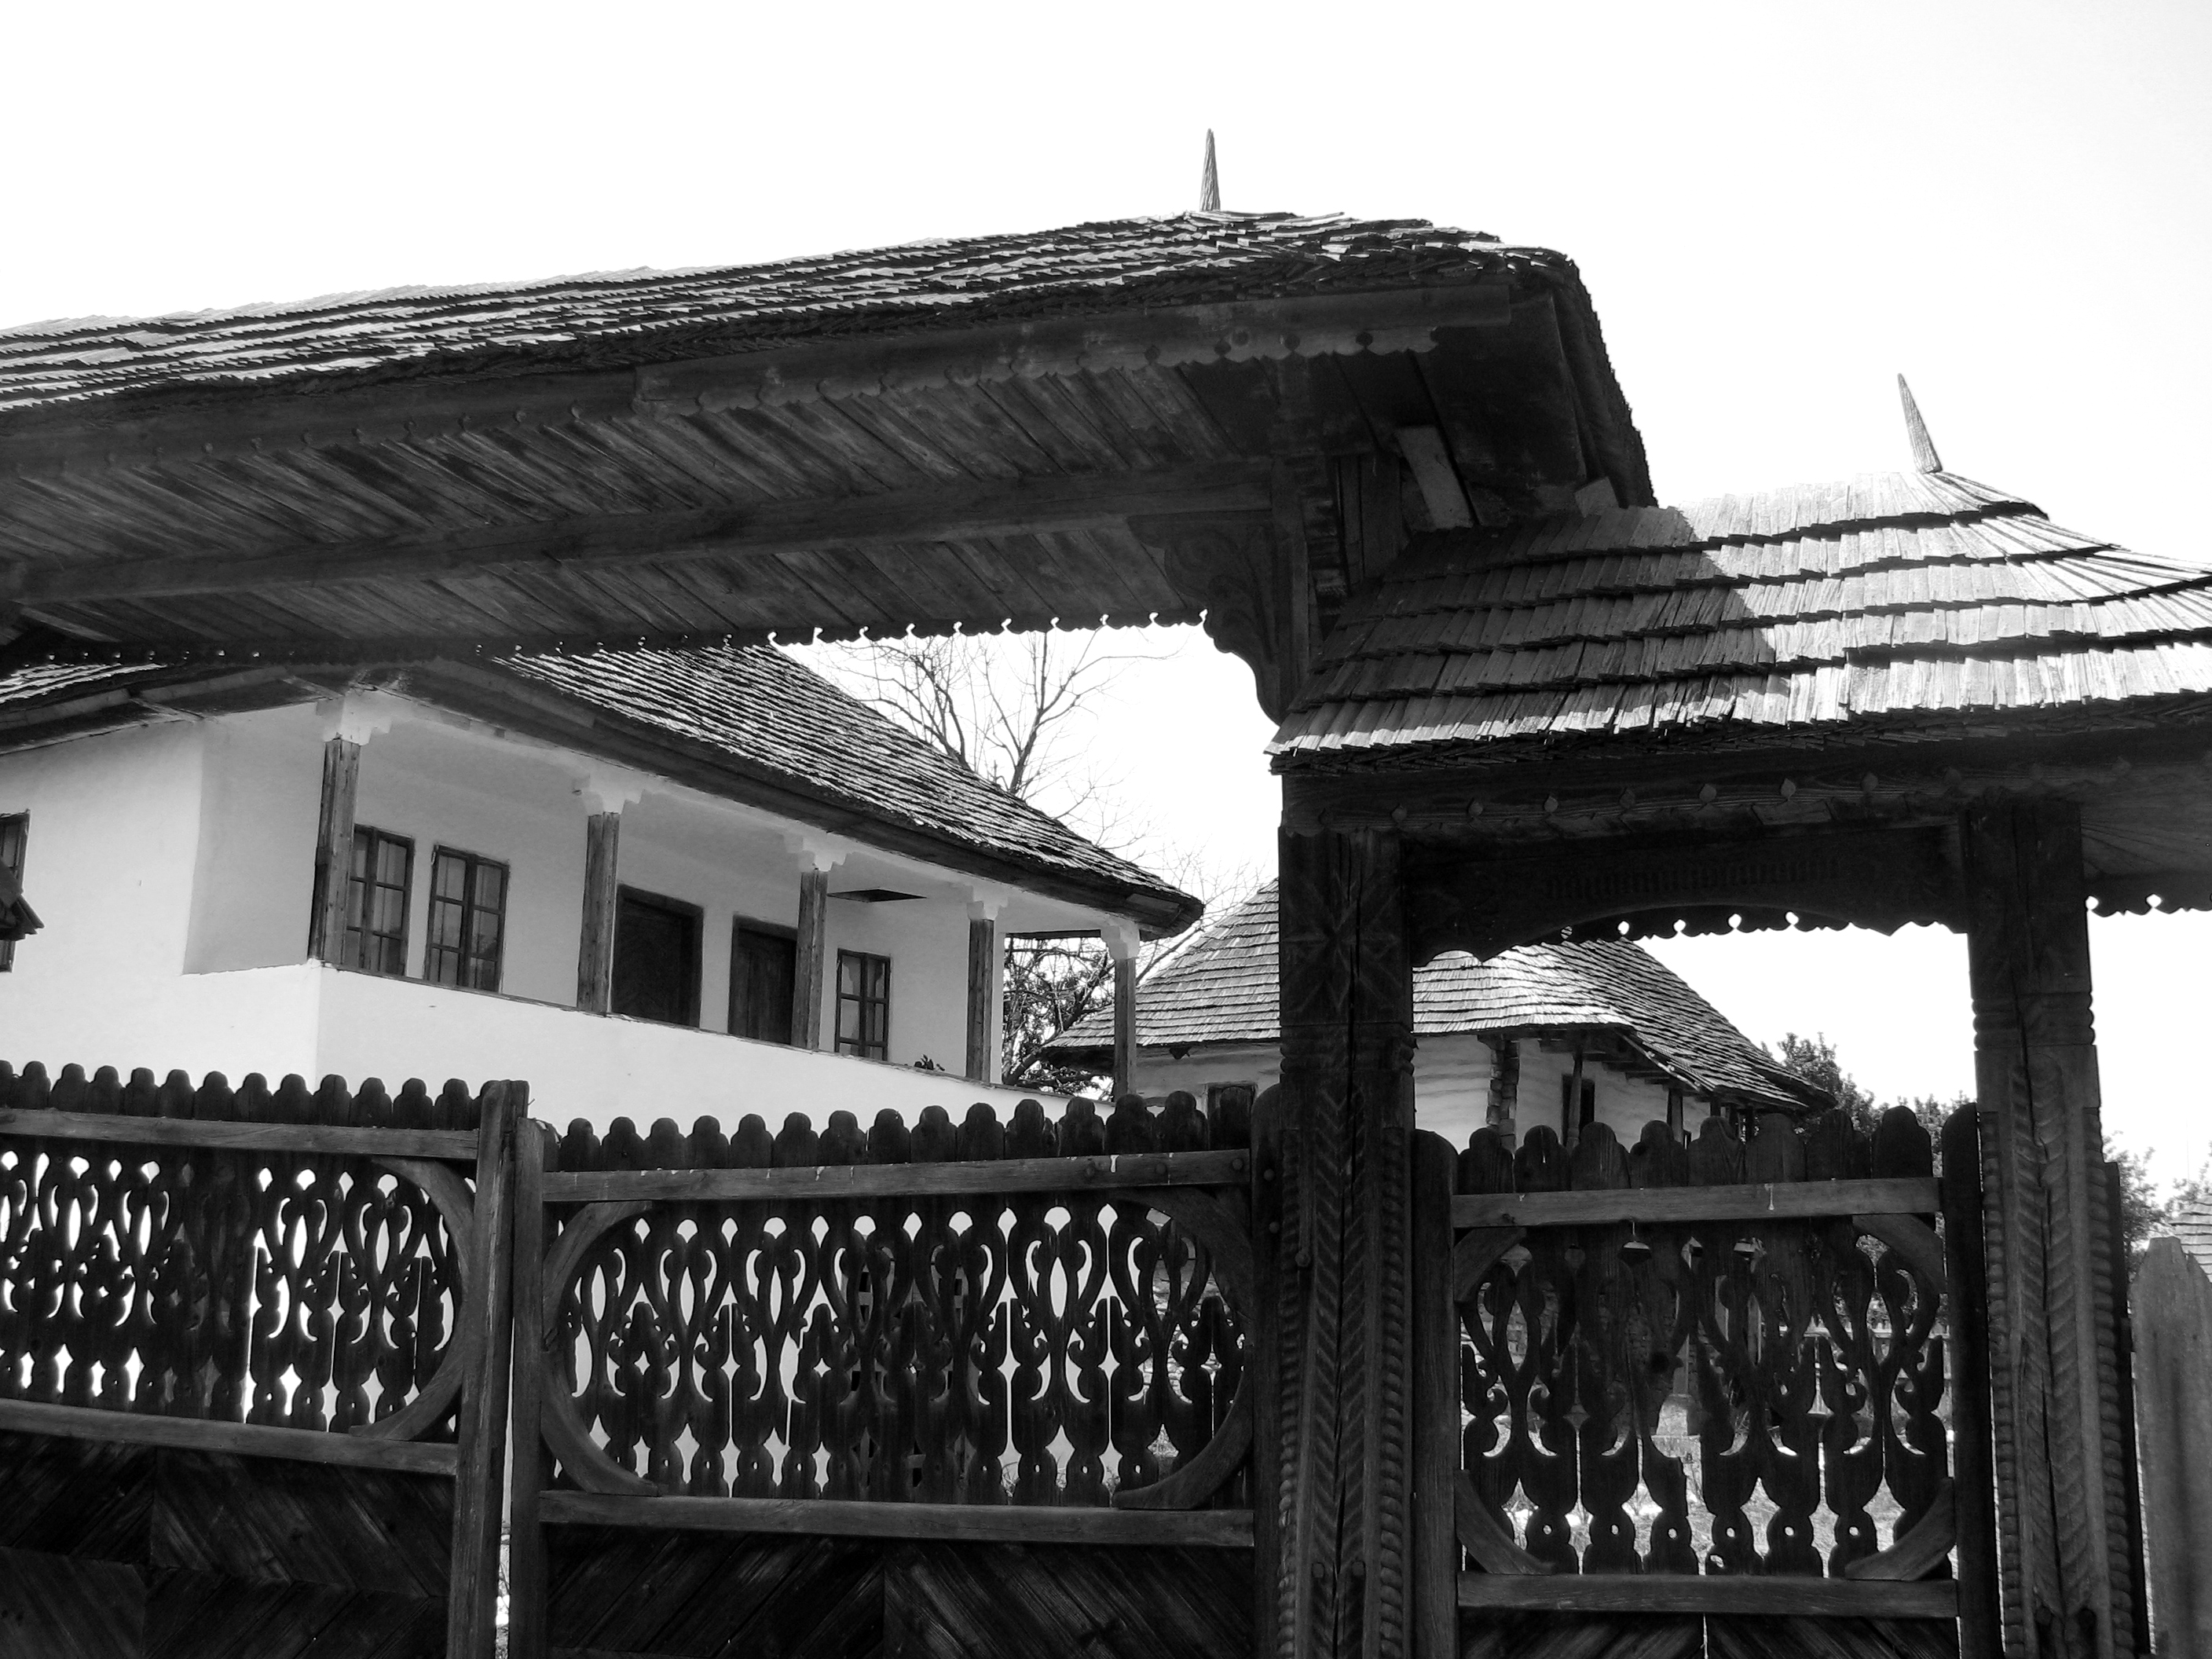
open, black and white, architecture, wood, photography, air, monument, photo, museum, monochrome, photos, national, family, de, si, fotografie, history, county, familia, romania, roumanie, arhitectura, romanian, patrimoniu, istorie, lemn, vernacular, muzeul, judetul, muzeal, complexul, arges, din, ethnography, etnografic, judet, golesti, judetean, viticulturii, pomiculturii, vernaculara, golescu, httpwwwmuzeulgolestiro, lmiagiisa13699, etnogrfie, monochrome photography, shinto shrine